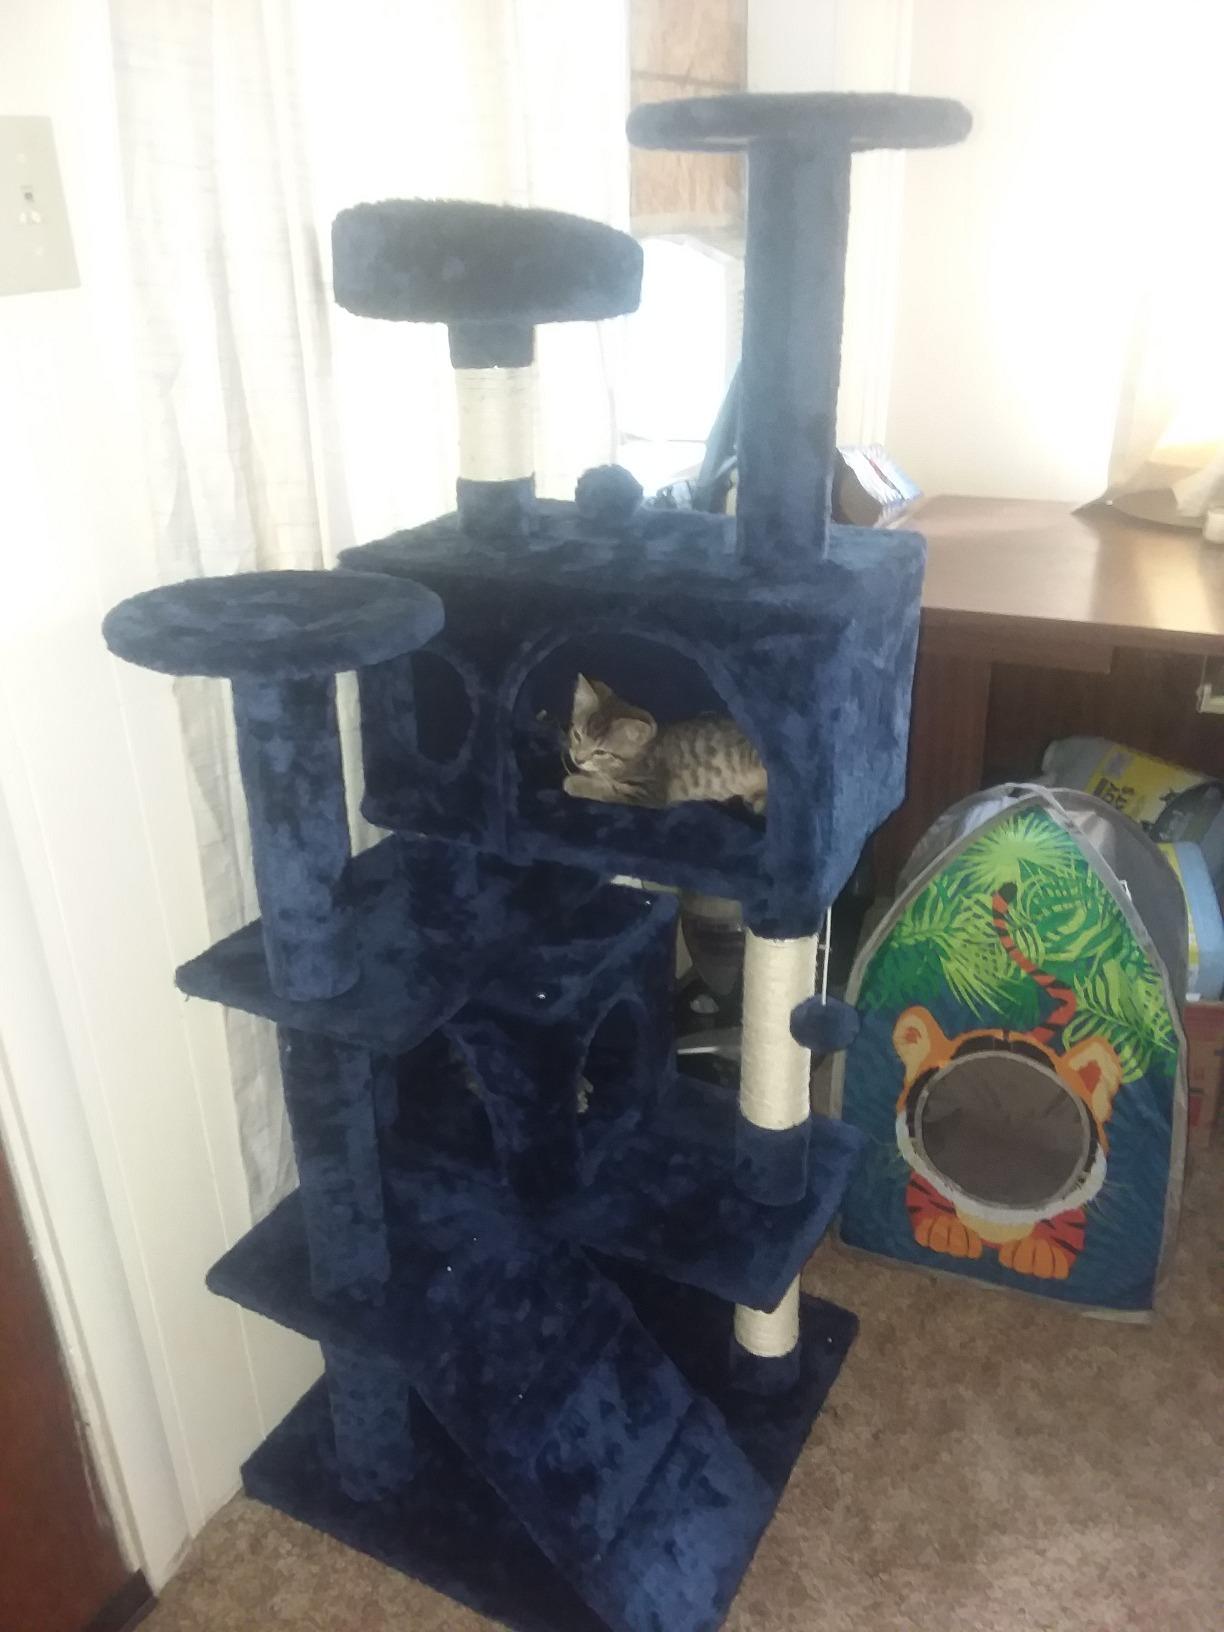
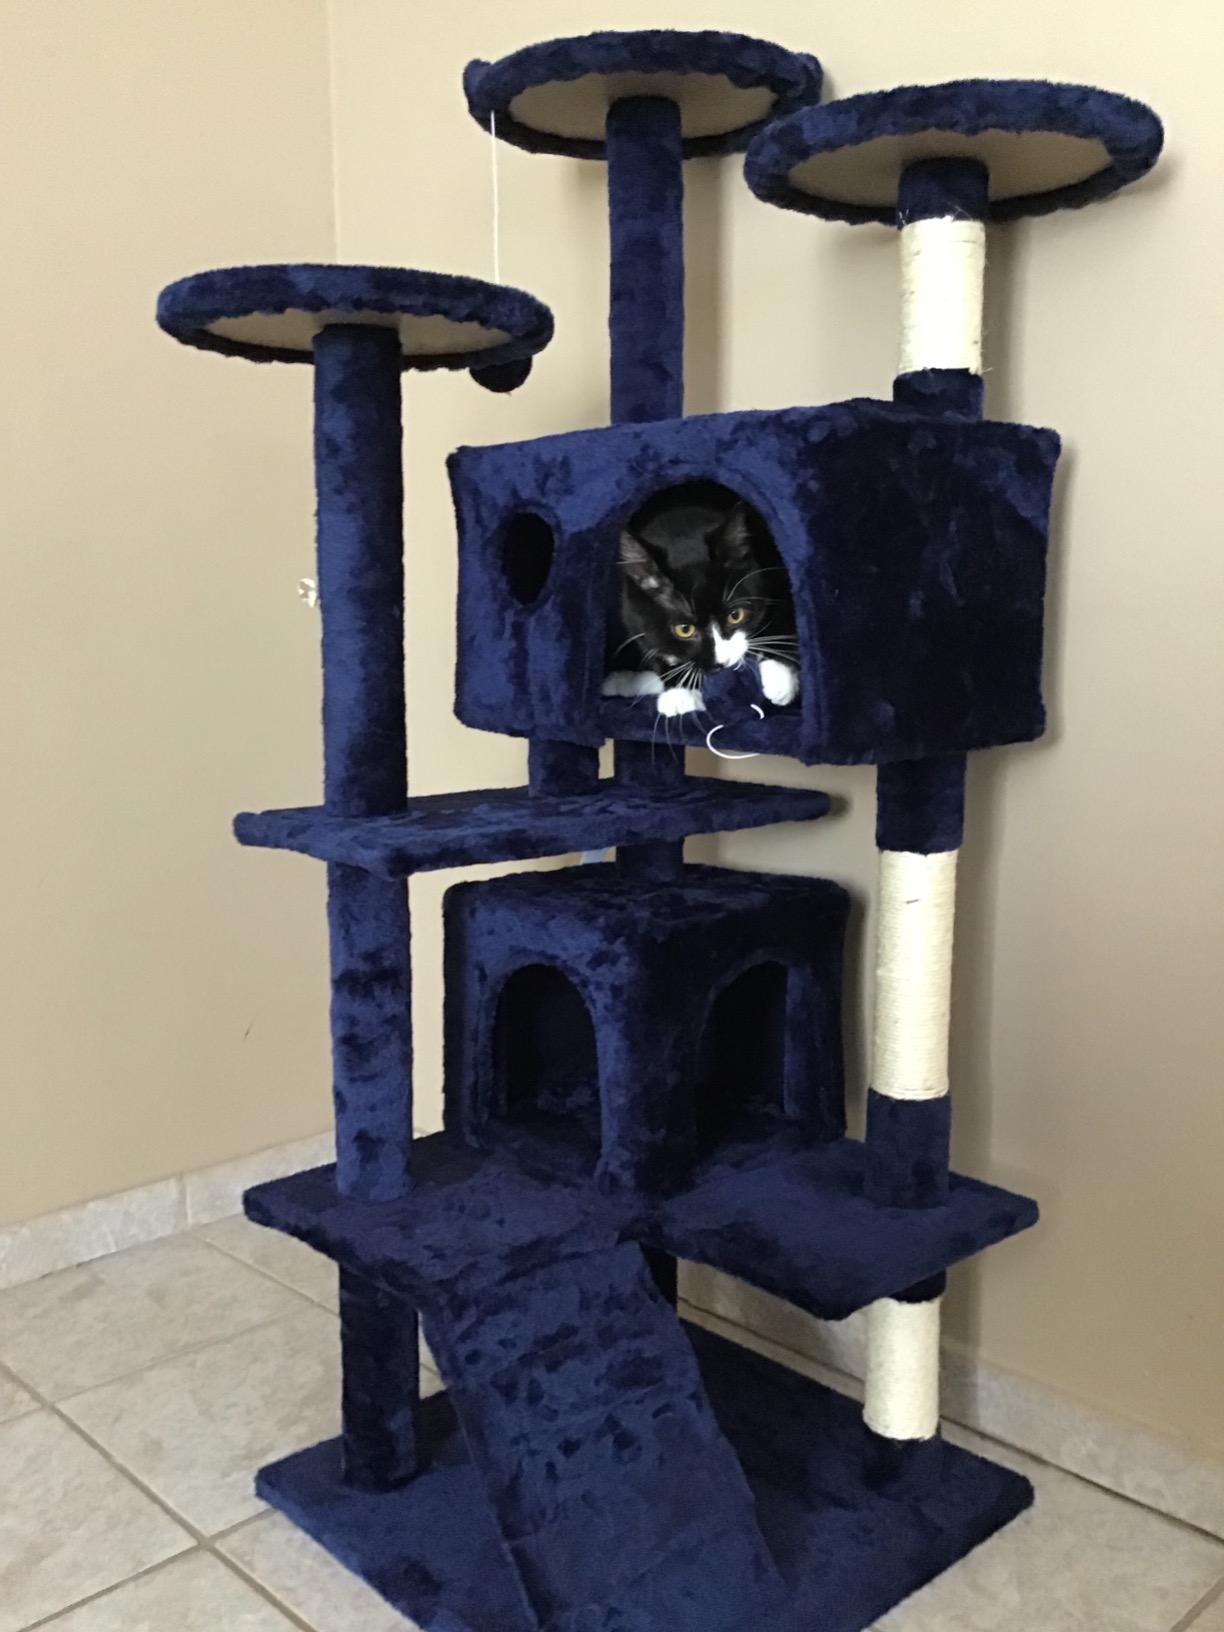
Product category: items_cat tree
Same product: yes